Monaldo Leopardi

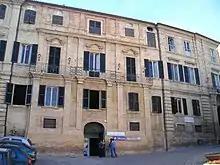
The Palazzo Leopardi in Recanati

Monaldo Leopardi was born in Recanati on 16 August 1776. For centuries his family had been among the leading landowners of the region, and closely connected with the Church (throughout Leopardi's lifetime Recanati was part of the Papal States). Monaldo lost his father before he was five years old, and spent the years of his childhood in the Palazzo Leopardi, with his mother, his brother and sister, and his great-uncle. His tutor, Father José Matías de Torres, was an exiled Jesuit from Veracruz, Mexico. As a child, Monaldo spent several months in Pesaro at the home of his grandmother, Francesca, who years later came to stay with him in his palace in Recanati. At the age of eighteen he assumed, as head of the family, the complete management of the whole family property. In 1797 Monaldo married a capable woman, Marquise Adelaide Antici, two years his junior, and daughter of a neighboring Recanatese family. At the time of their marriage, Monaldo was the largest landholder in Recanati.